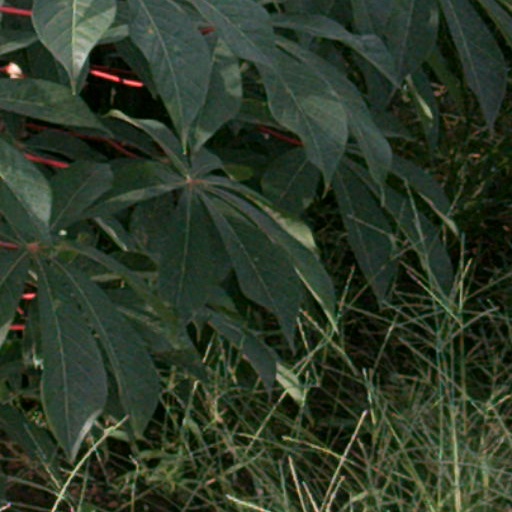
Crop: cassava